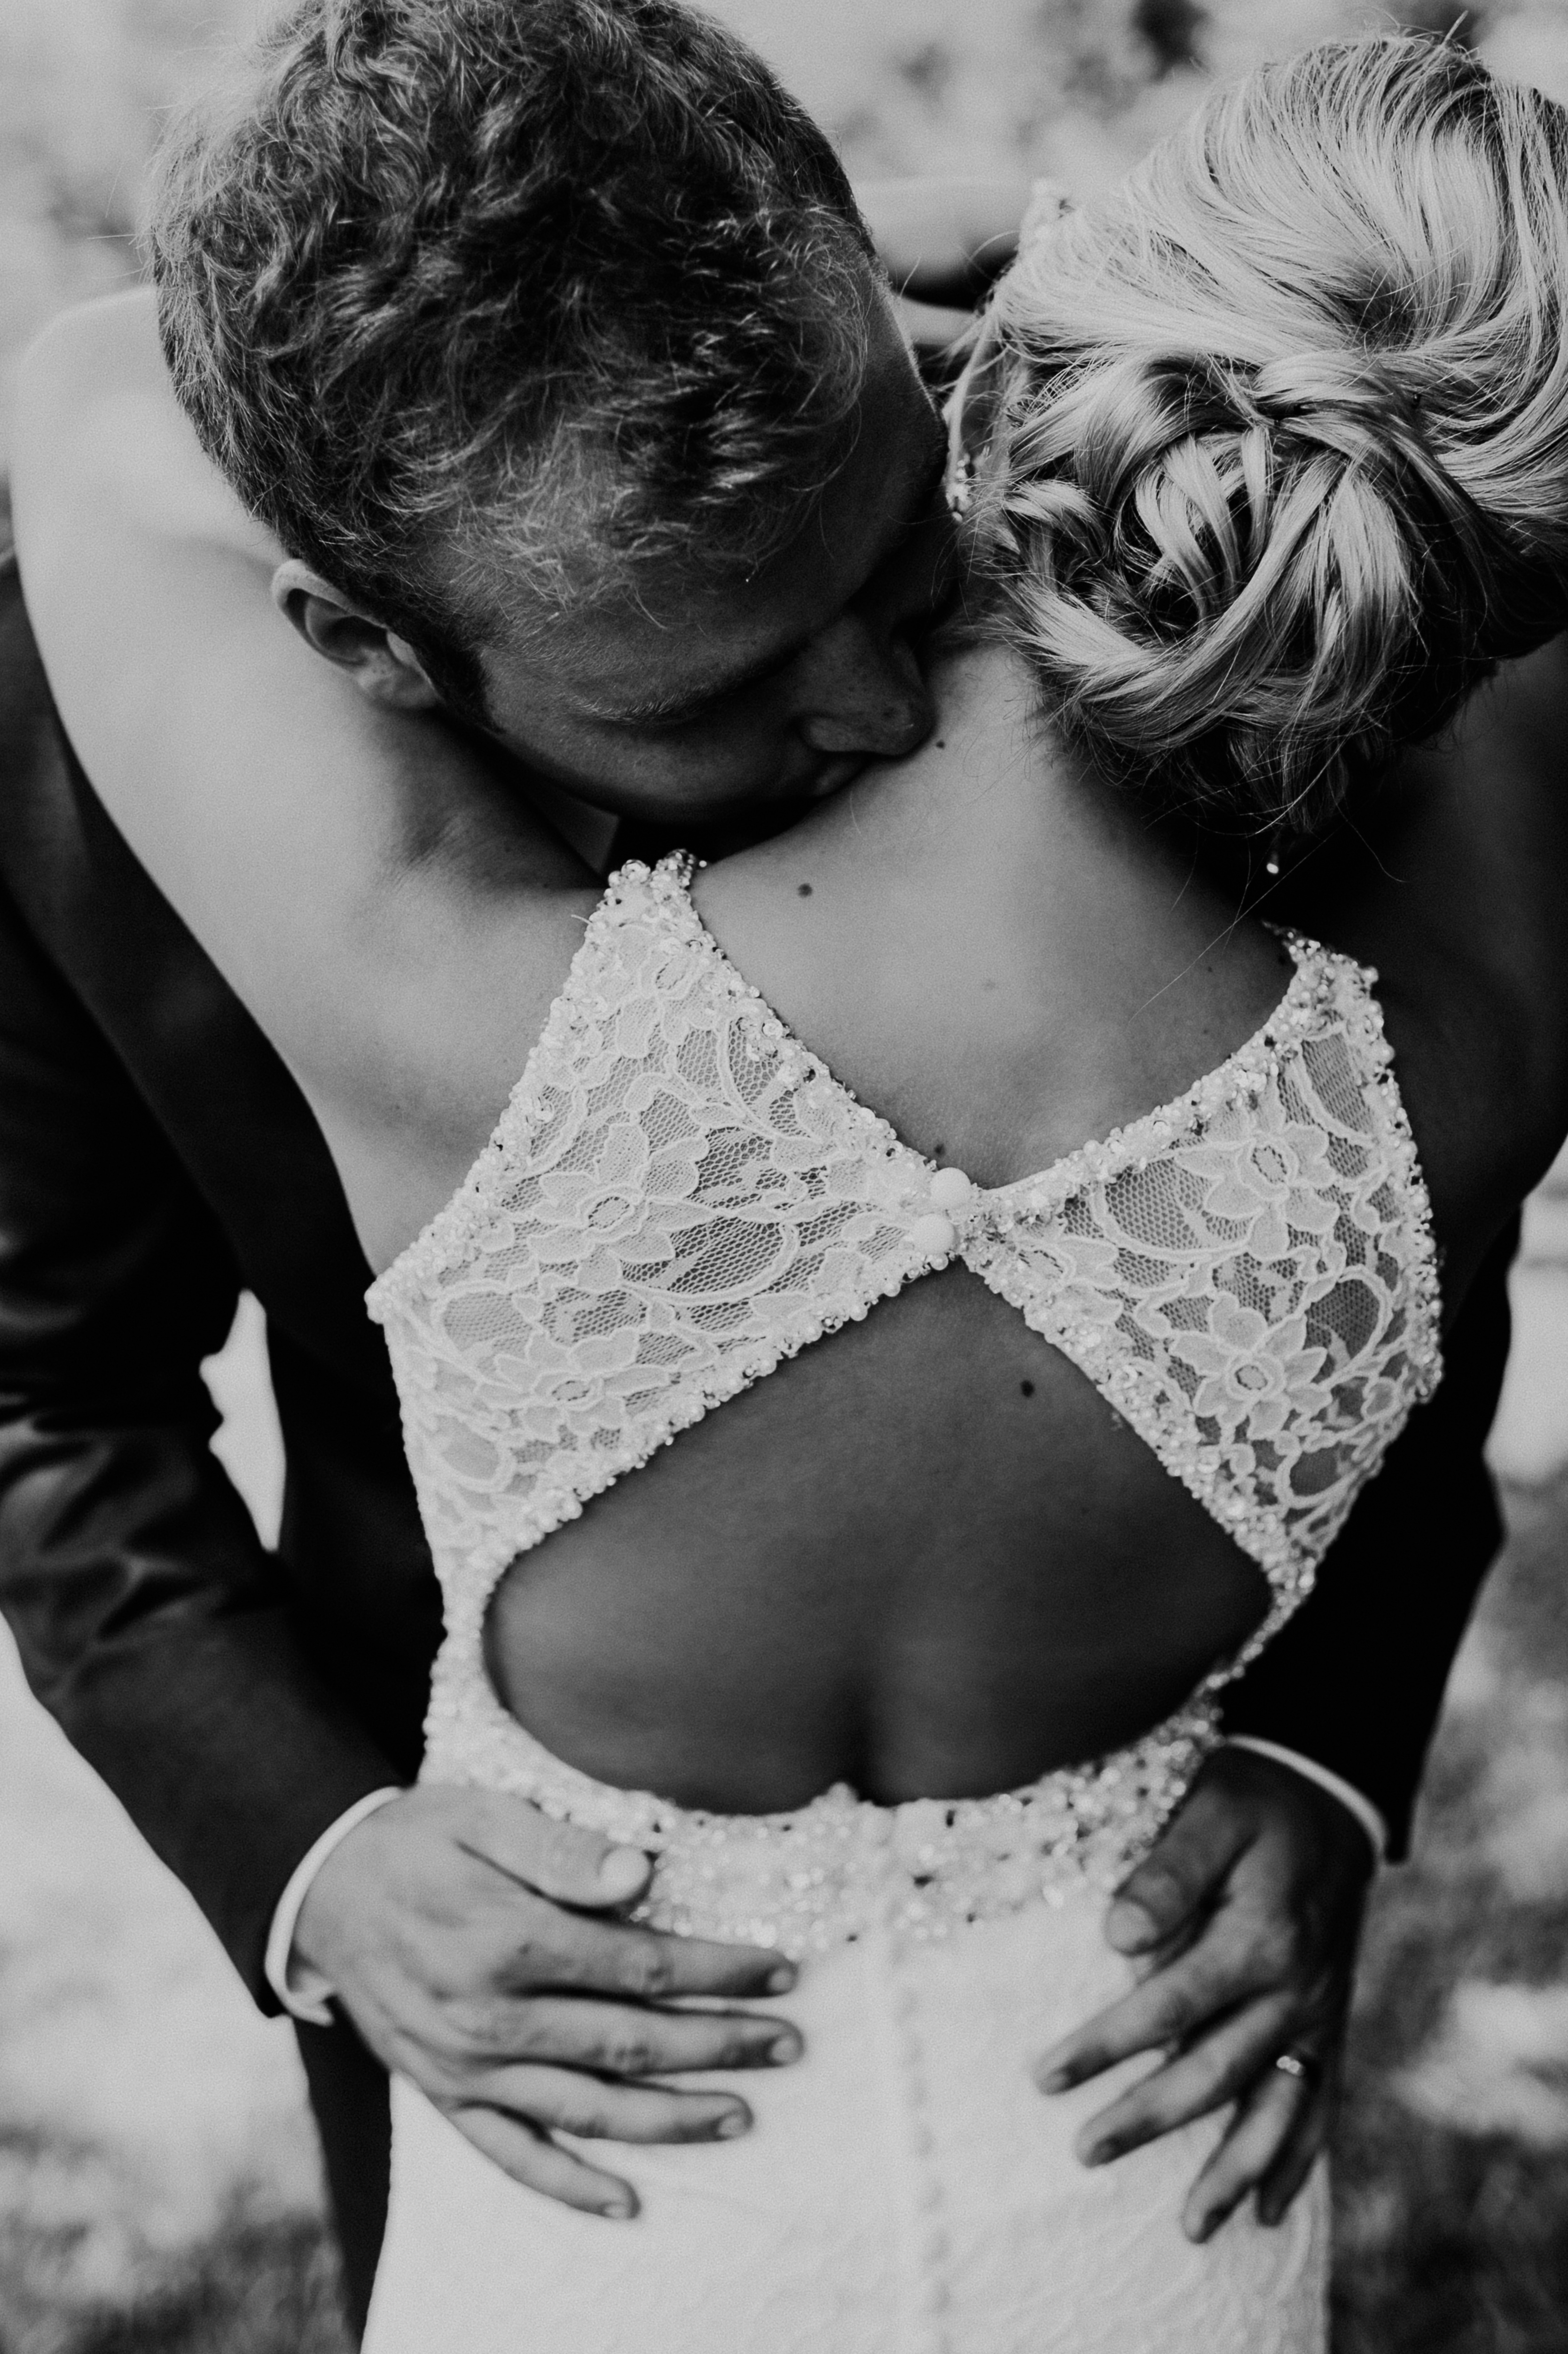
hand, person, black and white, girl, woman, white, photography, love, portrait, model, kiss, fashion, black, monochrome, lady, wedding, bride, marriage, chest, lingerie, photograph, beauty, interaction, photo shoot, monochrome photography, portrait photography, art model